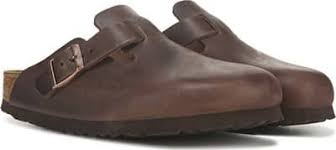
Label: Clog